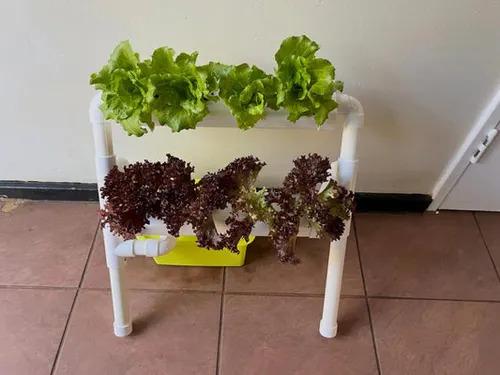
Aina mbili ya mboga zimenawiri.Zina rangi tofauti,zambarau na kijani.Zimepandwa kwenye mabomba madogo mawili,beseni kinjano,sakafu kahawia.